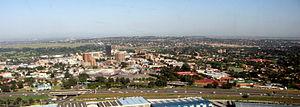
Kempton Park est une ville du Gauteng, en Afrique du Sud. Baptisée par son fondateur, Karl Wolff, en l'honneur de sa ville natale, Kempten, une ville de Bavière, Kempton Park est située dans la banlieue nord-est de Johannesburg et au sud de Pretoria. Elle est également située à proximité du township de Tembisa.